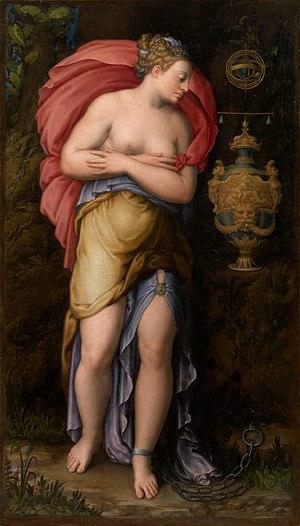
L'Allégorie de la Patience est un thème iconographique allégorique des arts visuels, en particulier dans la peinture et les estampes.